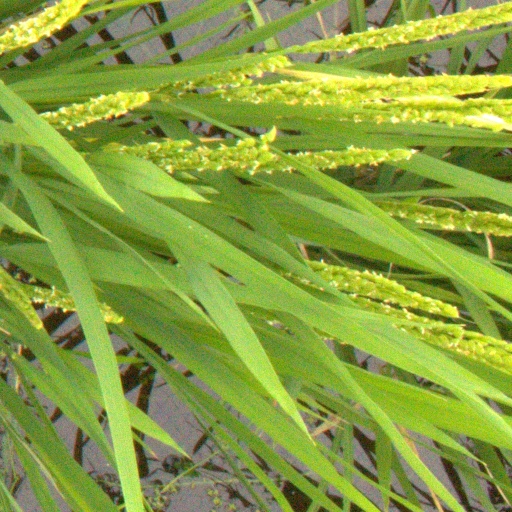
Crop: rice